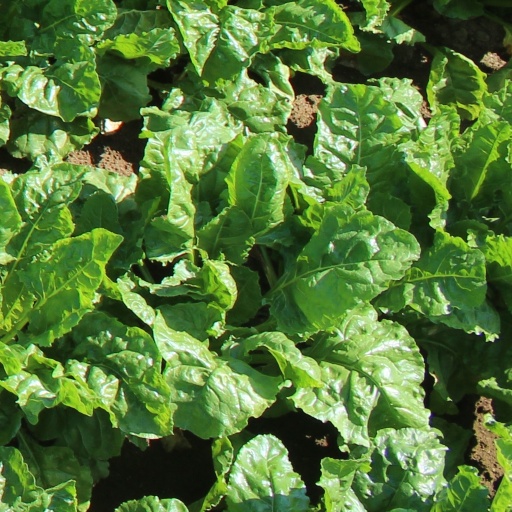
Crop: sugar beet